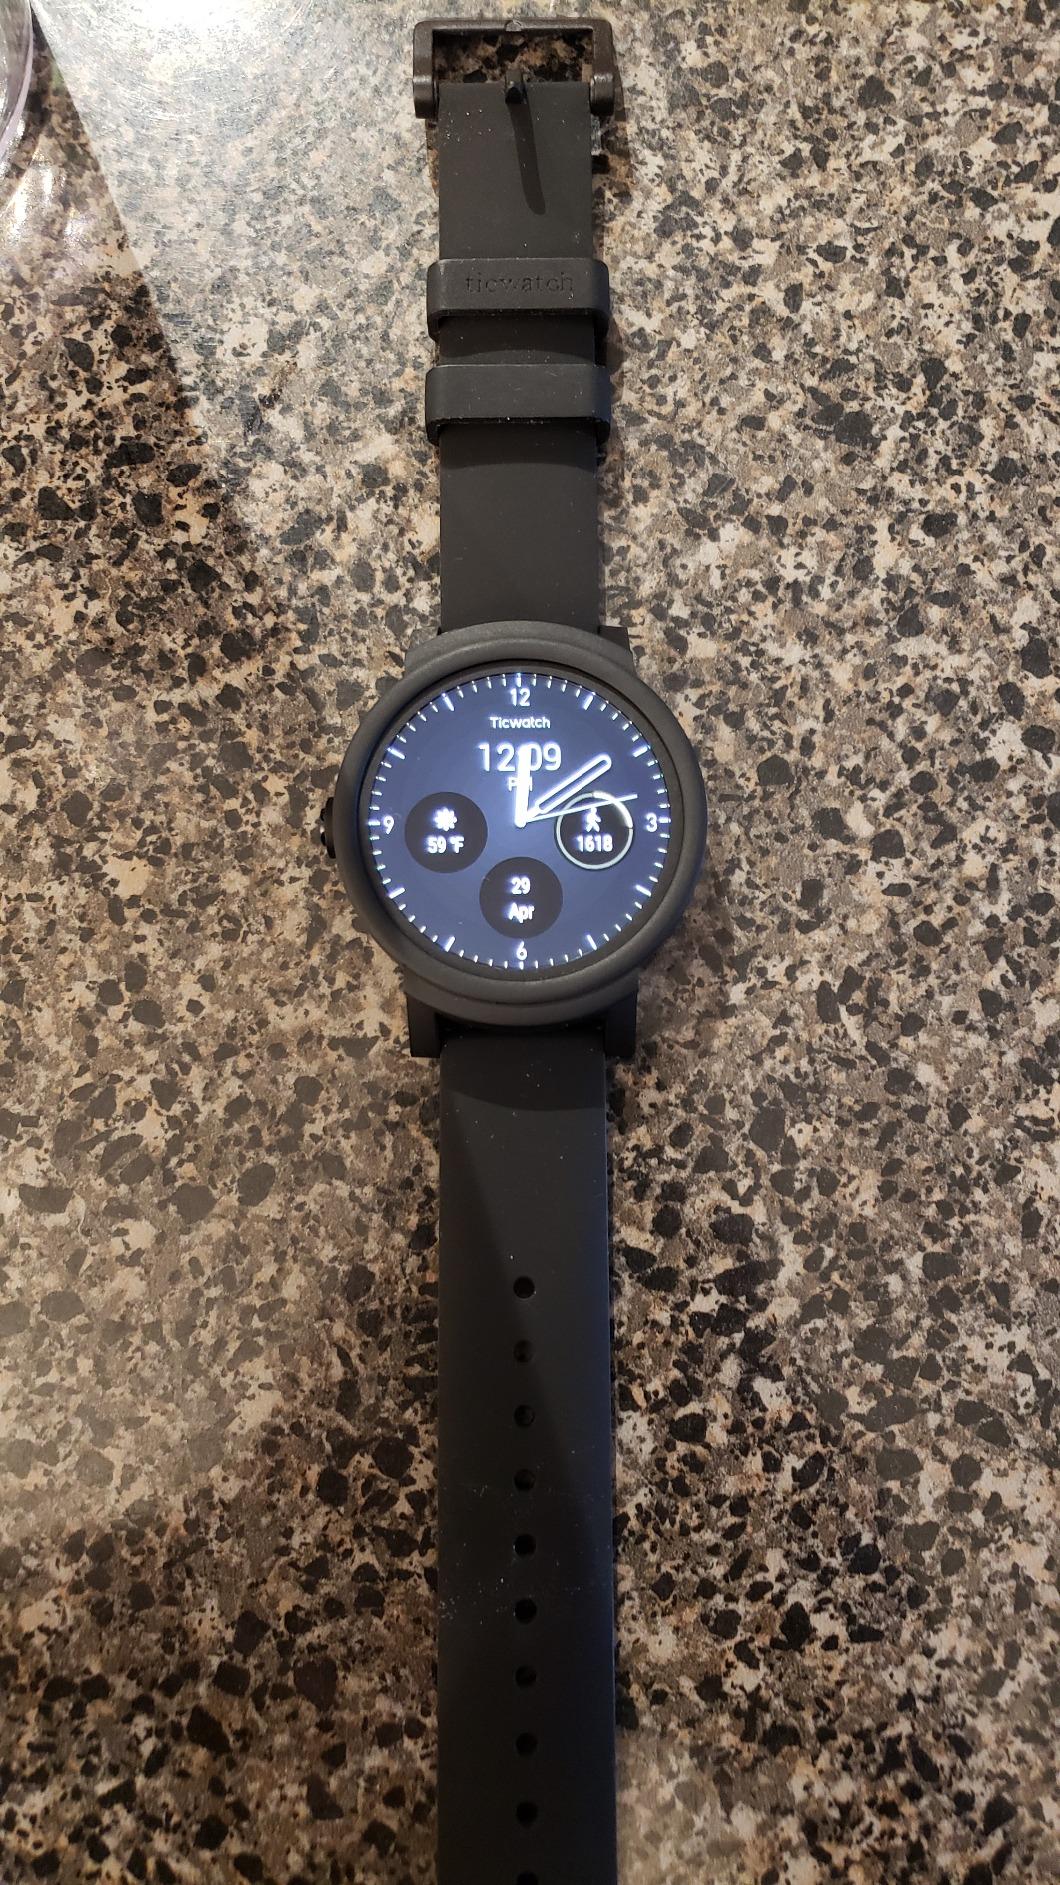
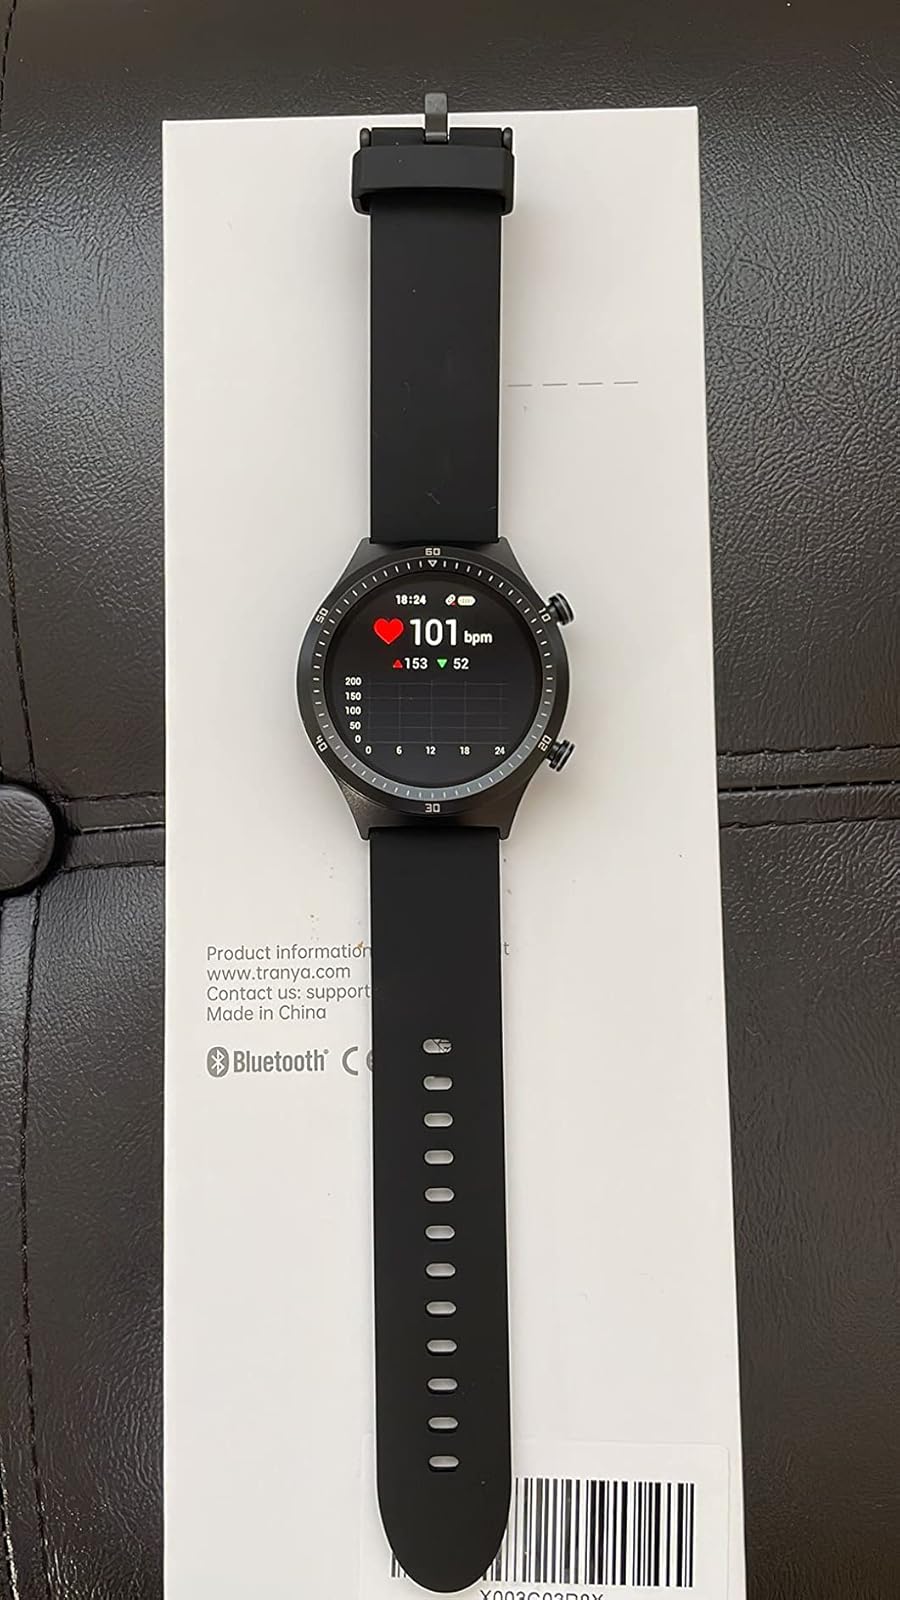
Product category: smartwatch
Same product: no